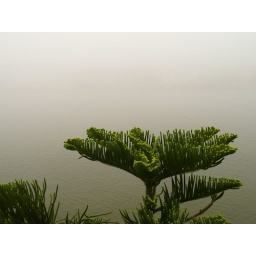
Some tree branches in the mist at the lake near Sapa.